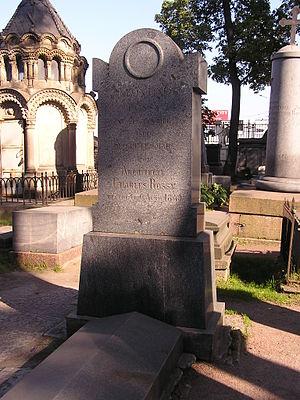
Le cimetière Saint-Lazare est l'un des trois cimetières du monastère Alexandre-Nevski de Saint-Pétersbourg. Il fait partie depuis 1932 du musée de sculptures de la ville et s'étend sur 0,7 ha.
Carlo di Giovanni Rossi est un architecte russe d'origine italienne qui a travaillé une grande partie de sa vie en Russie. Il est l'auteur de plusieurs bâtiments et ensembles architecturaux importants situés dans la ville de Saint-Pétersbourg et ses environs.